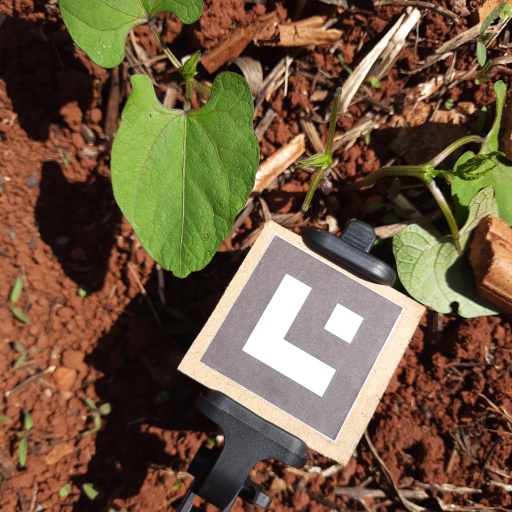
Observations: wavy surface, no eating holes, under sunlight